2. Liga (Austria)

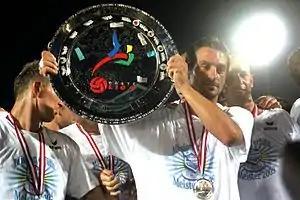
Sanel Kuljić of SC Wiener Neustadt lifts the Erste Liga trophy in 2009

The Austrian second division has had several different names and sponsors since 1974. It was formerly called the First League (Erste Liga), from 2002 to 2018.